Depoe Bay, Oregon

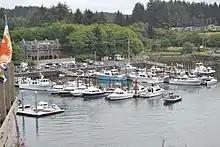
Depoe Bay

In the city, the population was spread out, with 14.4% under the age of 18, 3.9% from 18 to 24, 22.1% from 25 to 44, 35.7% from 45 to 64, and 23.9% who were 65 years of age or older. The median age was 50 years. For every 100 females, there were 99.0 males. For every 100 females age 18 and over, there were 93.6 males.